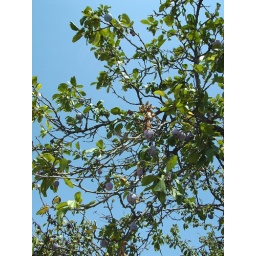
A plum tree shot against glorious blue sky. Seen in Nikiti, Greece.